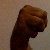
The image shows a hand gesture representing the letter 'M' in Indian Sign Language.